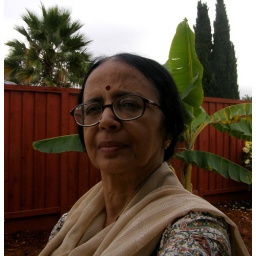
The banana tree and the palms seen behind me give a feeling of being in India.